Piotrków Trybunalski

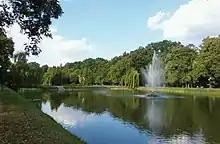
Poniatowski Park

Piotrków Trybunalski is situated in the middle-west part (Piotrków Plains) of the Łódź Uplands. The population of the city is approximately 80,000 and its area is nearly . The landscape of the Piotrków region and its geological structure was formed during the glaciation of 180,000–128,000 years ago. There are hardly any forests on the Piotrków Plains.